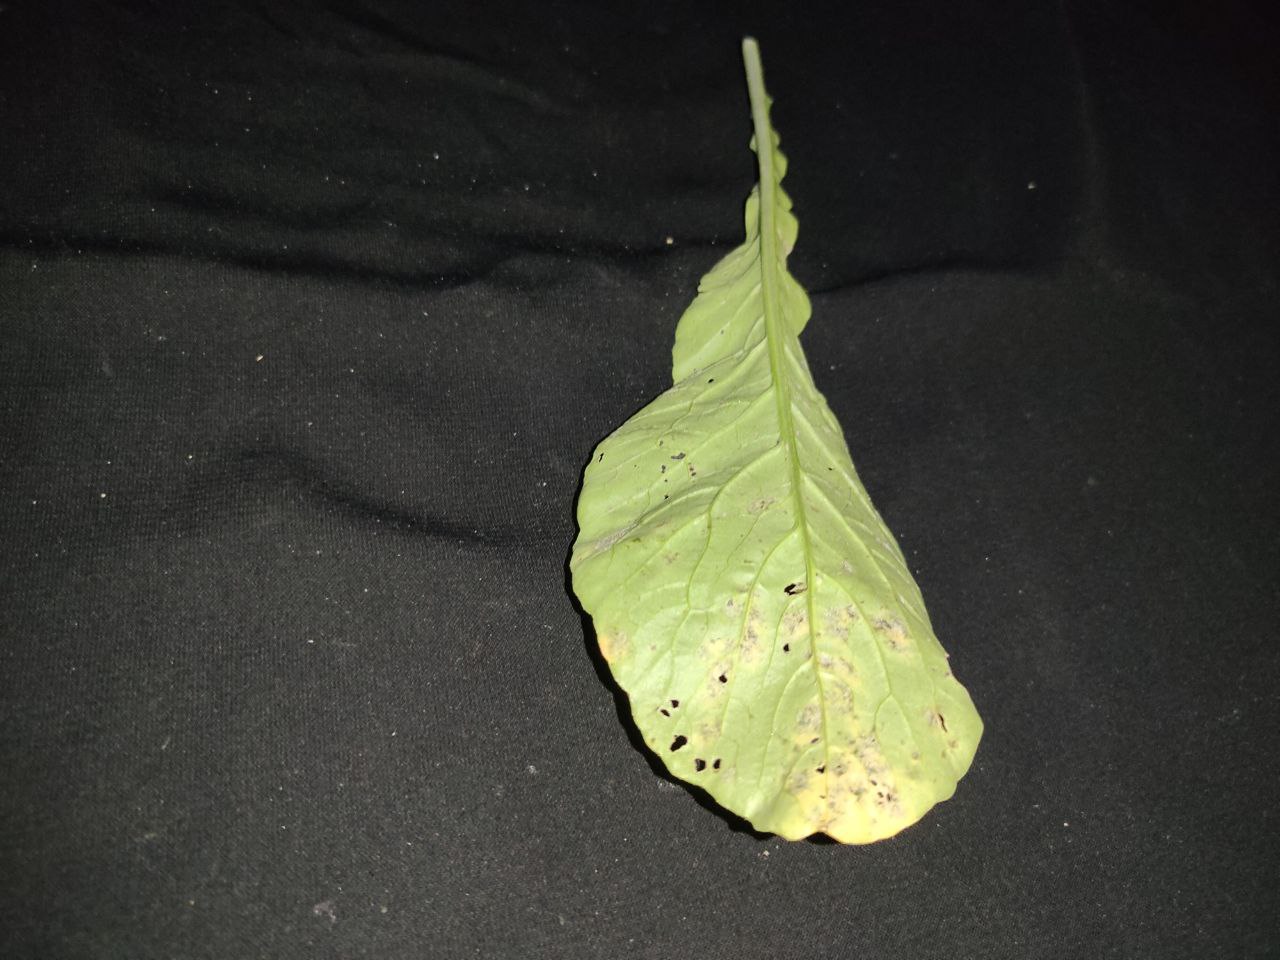
Label: Downey mildew